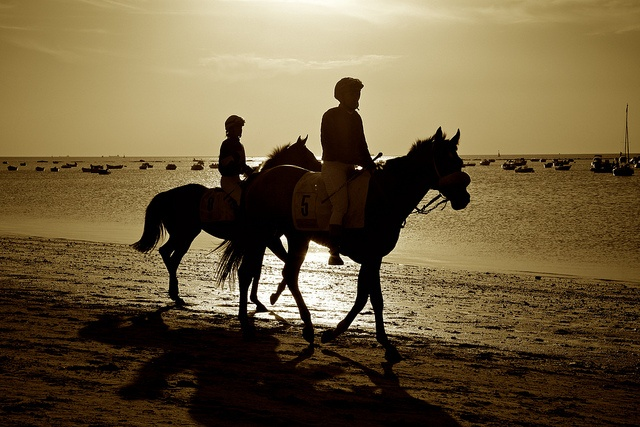
a couple of people on horses walk along a beach
Two young people riding horses along the beach at sunset.
Two people riding horses on a beach near an ocean.
People are riding horses in the sand on the beach.
Two people who are riding horses on a beach.